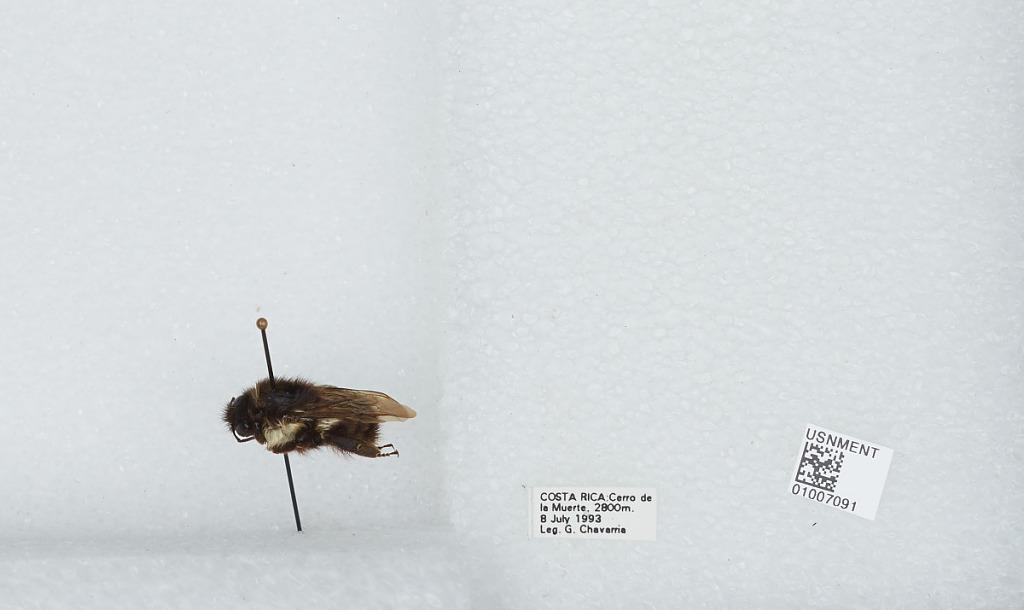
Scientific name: Bombus (Pyrobombus) ephippiatus (Say)
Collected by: G. Chavarria
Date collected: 1993-7-8
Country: Costa Rica
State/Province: San Jose
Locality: Cerro de la Muerte
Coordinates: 9.5583, -83.7239